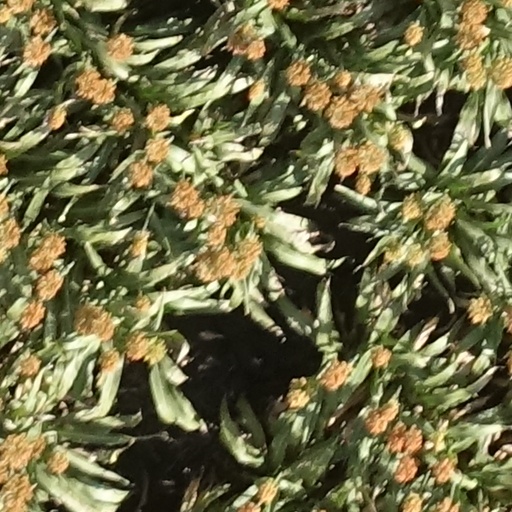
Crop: sorghum